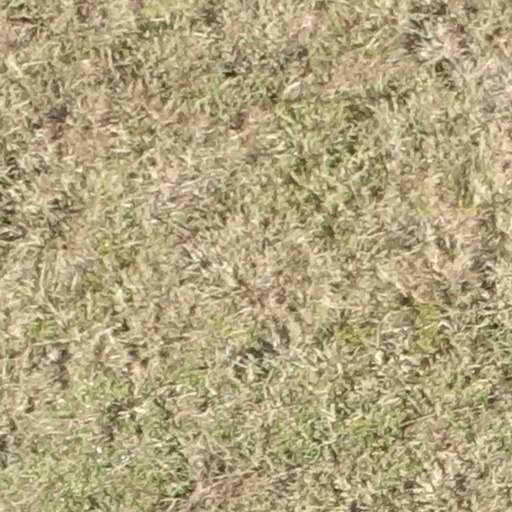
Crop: sorghum